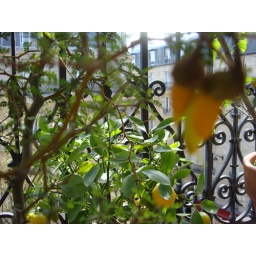
Pagoda tree & orange tree or "jungle in the city"